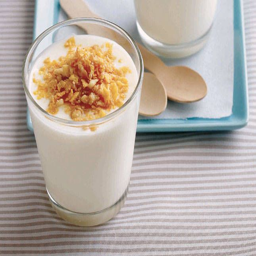
your kids will gobble up this sweet and slightly tangy chilled dessert in no time .